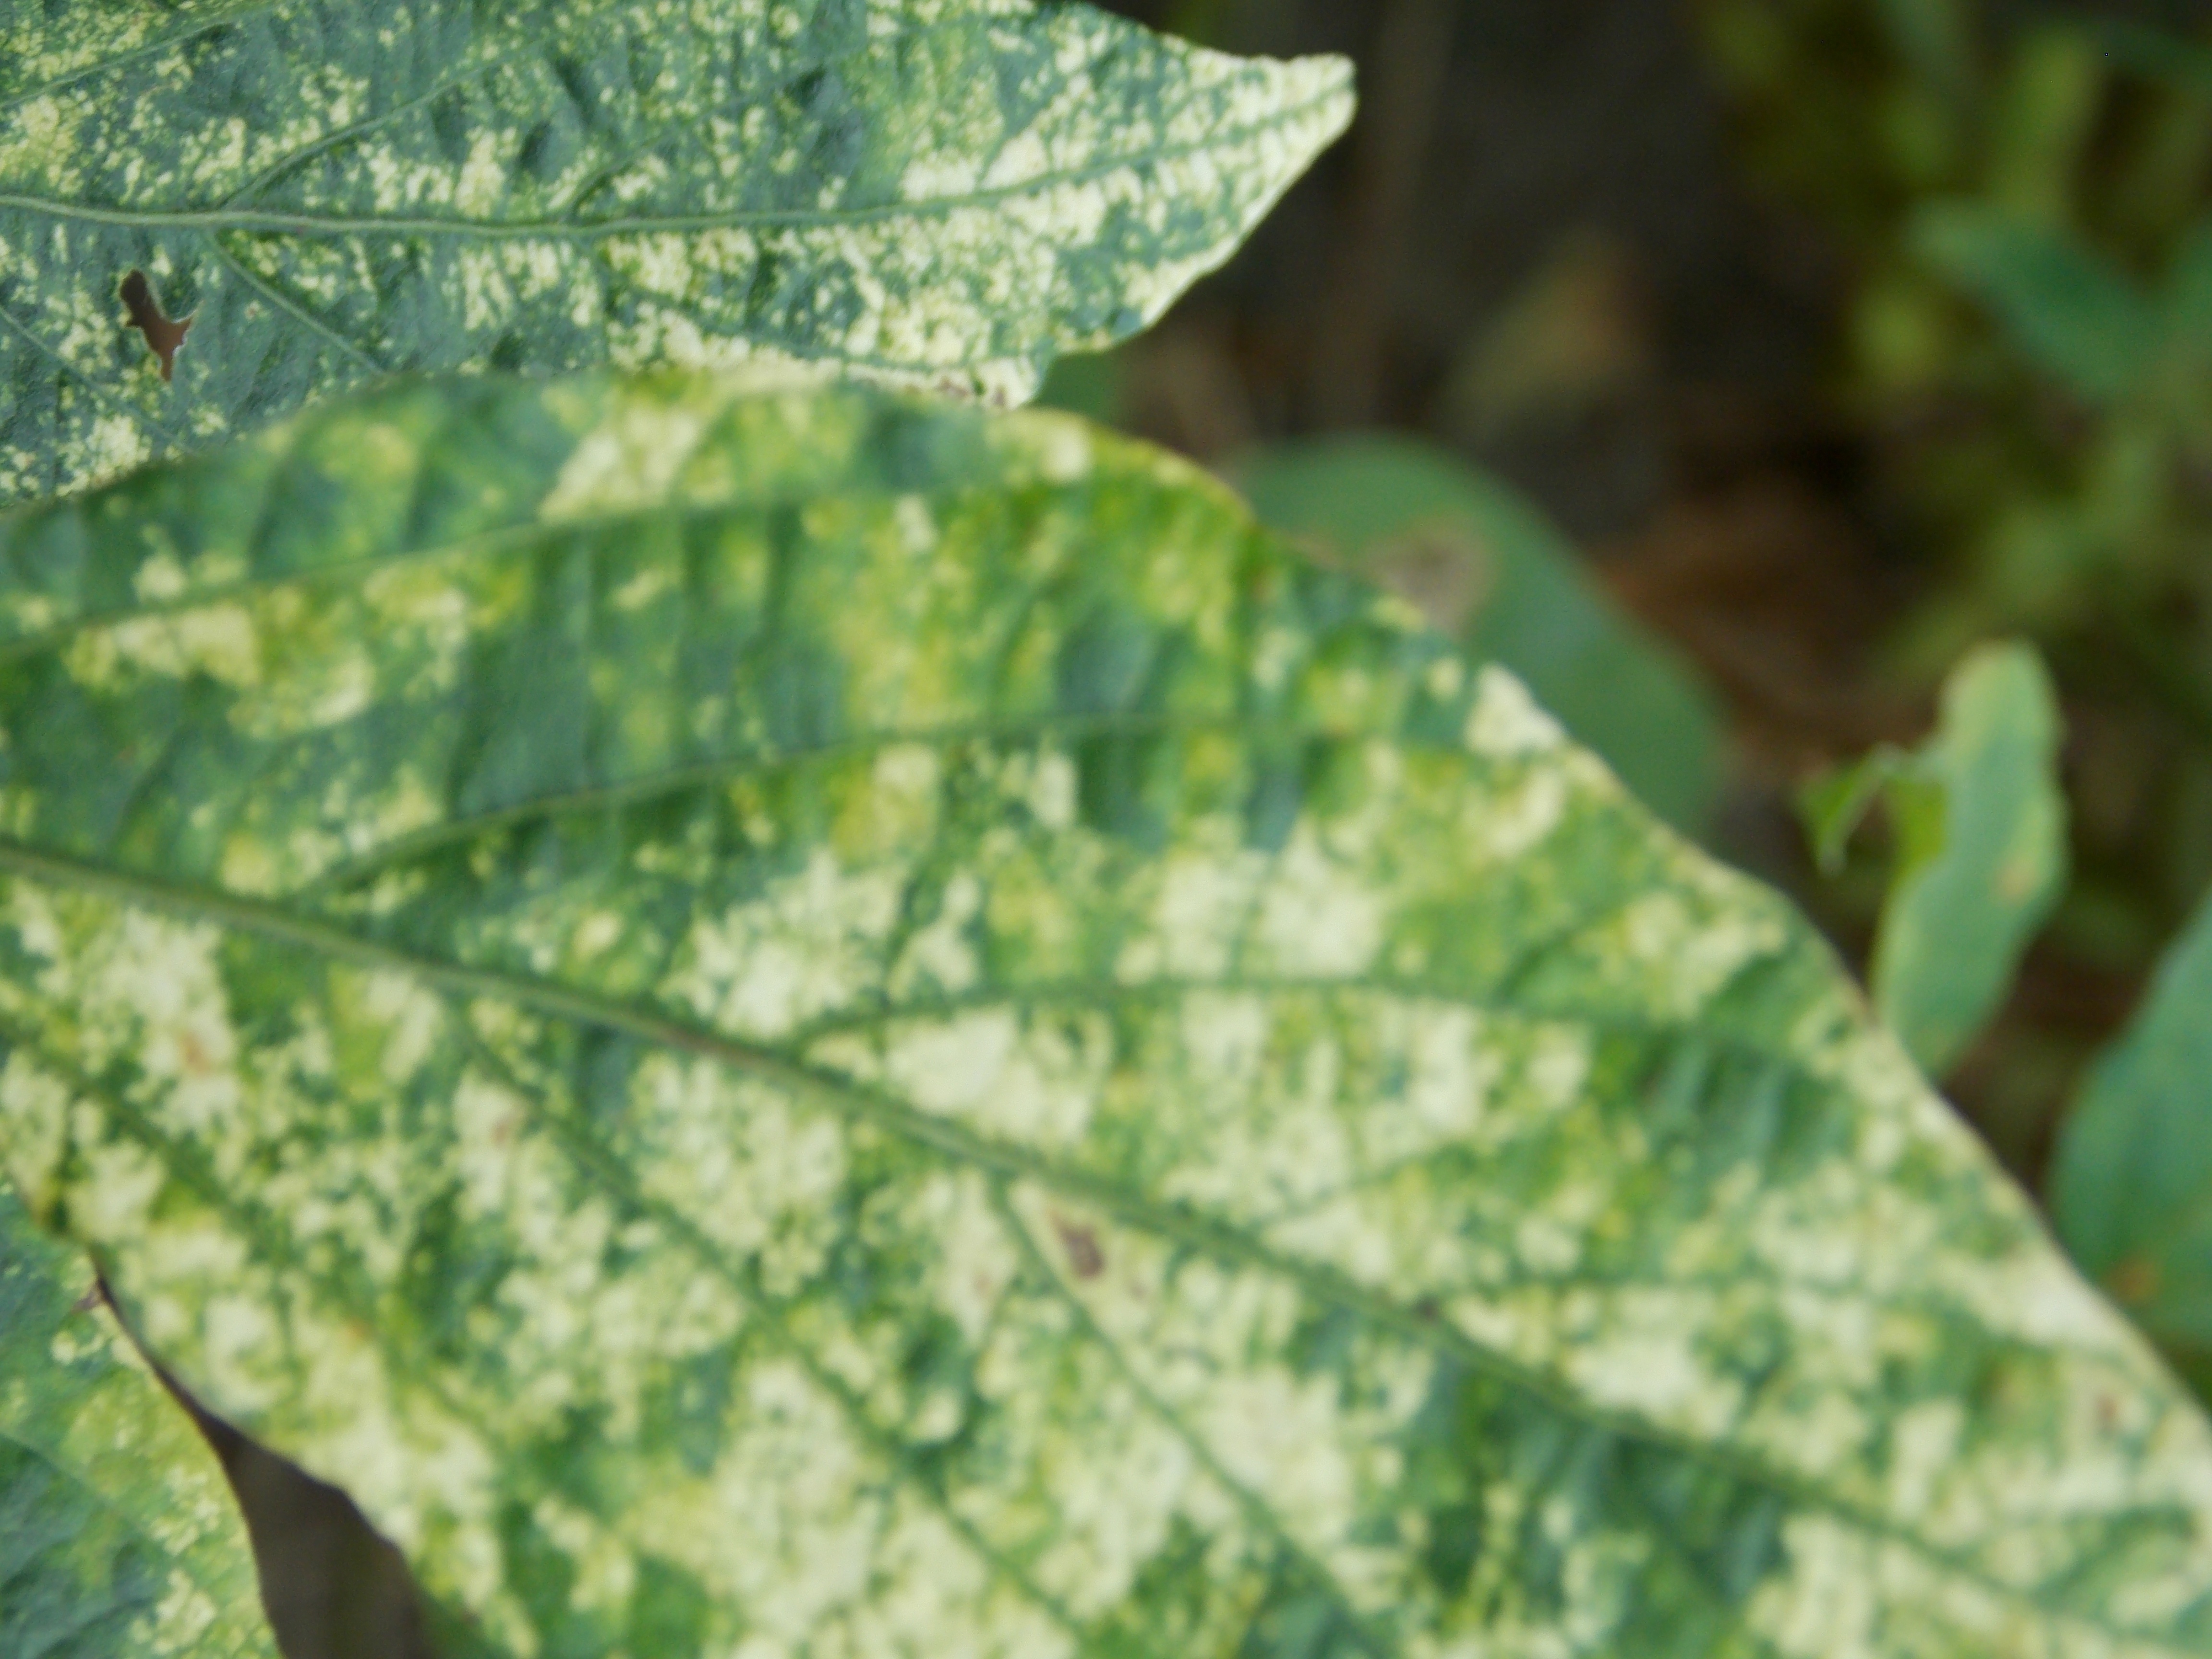
Label: Disease